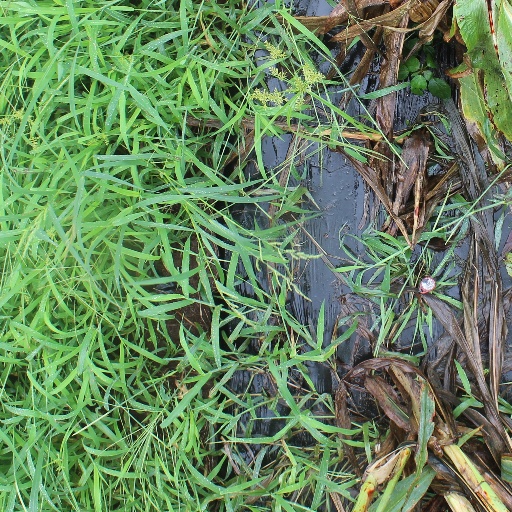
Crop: sorghum